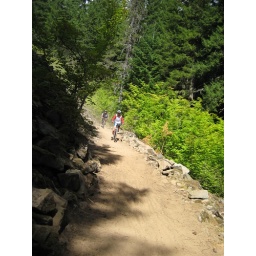
Gab coming across a sand section in front of a Scree field